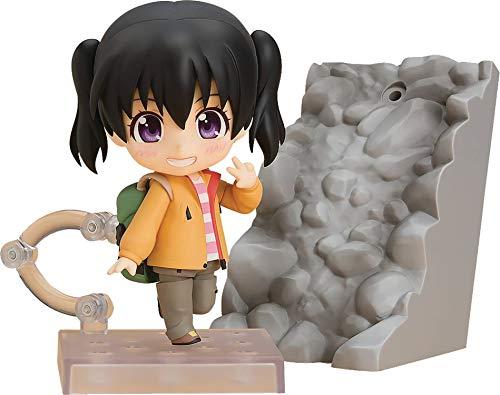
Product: Good Smile Encouragement of Climb: Hinata Kuraue Nendoroid Action Figure
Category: Toys & Games | Toy Figures & Playsets | Action Figures
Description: Mountain slope for climbing poses.
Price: $26.64
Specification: ProductDimensions:1.5x1.5x3.9inches|ItemWeight:9.9ounces|ShippingWeight:10.6ounces(Viewshippingratesandpolicies)|DomesticShipping:ItemcanbeshippedwithinU.S.|InternationalShipping:ThisitemcanbeshippedtoselectcountriesoutsideoftheU.S.LearnMore|ASIN:B077SHGFKB|Itemmodelnumber:OCT178510|Manufacturerrecommendedage:15yearsandup